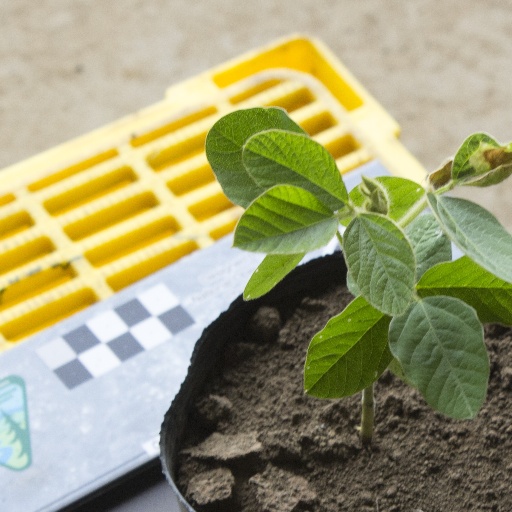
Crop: soybean